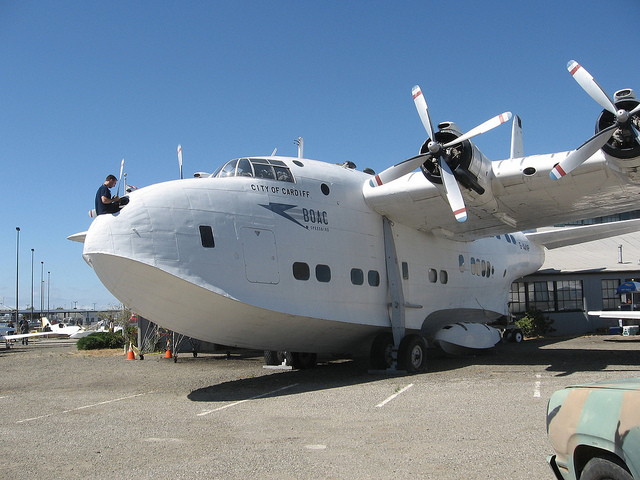
A man working by the nose of a large aircraft.